Aaron Paul

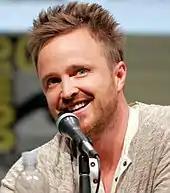
Paul at the 2013 San Diego Comic-Con

Paul first became known for his role as Scott Quittman on HBO's "Big Love", on which he appeared fourteen times. In 2008, he began playing Jesse Pinkman on the AMC series "Breaking Bad". His character was originally meant to die during the first season, but after seeing the chemistry between Paul and the lead actor Bryan Cranston, the series creator Vince Gilligan changed his mind and modified the original plans to include Jesse as a main character. For his role in "Breaking Bad", Paul was nominated for the Primetime Emmy Award for Outstanding Supporting Actor in a Drama Series in 2009, 2010, 2012, 2013, and 2014; he won the award in 2010, 2012, and 2014.